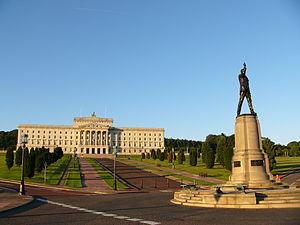
La dévolution du pouvoir au Royaume-Uni fait référence au statut accordant des pouvoirs du Parlement du Royaume-Uni au Parlement écossais, au Parlement Gallois et à l'Assemblée nord-irlandaise et à leurs branches exécutives respectives, le gouvernement écossais, le gouvernement gallois et à l'exécutif nord-irlandais.